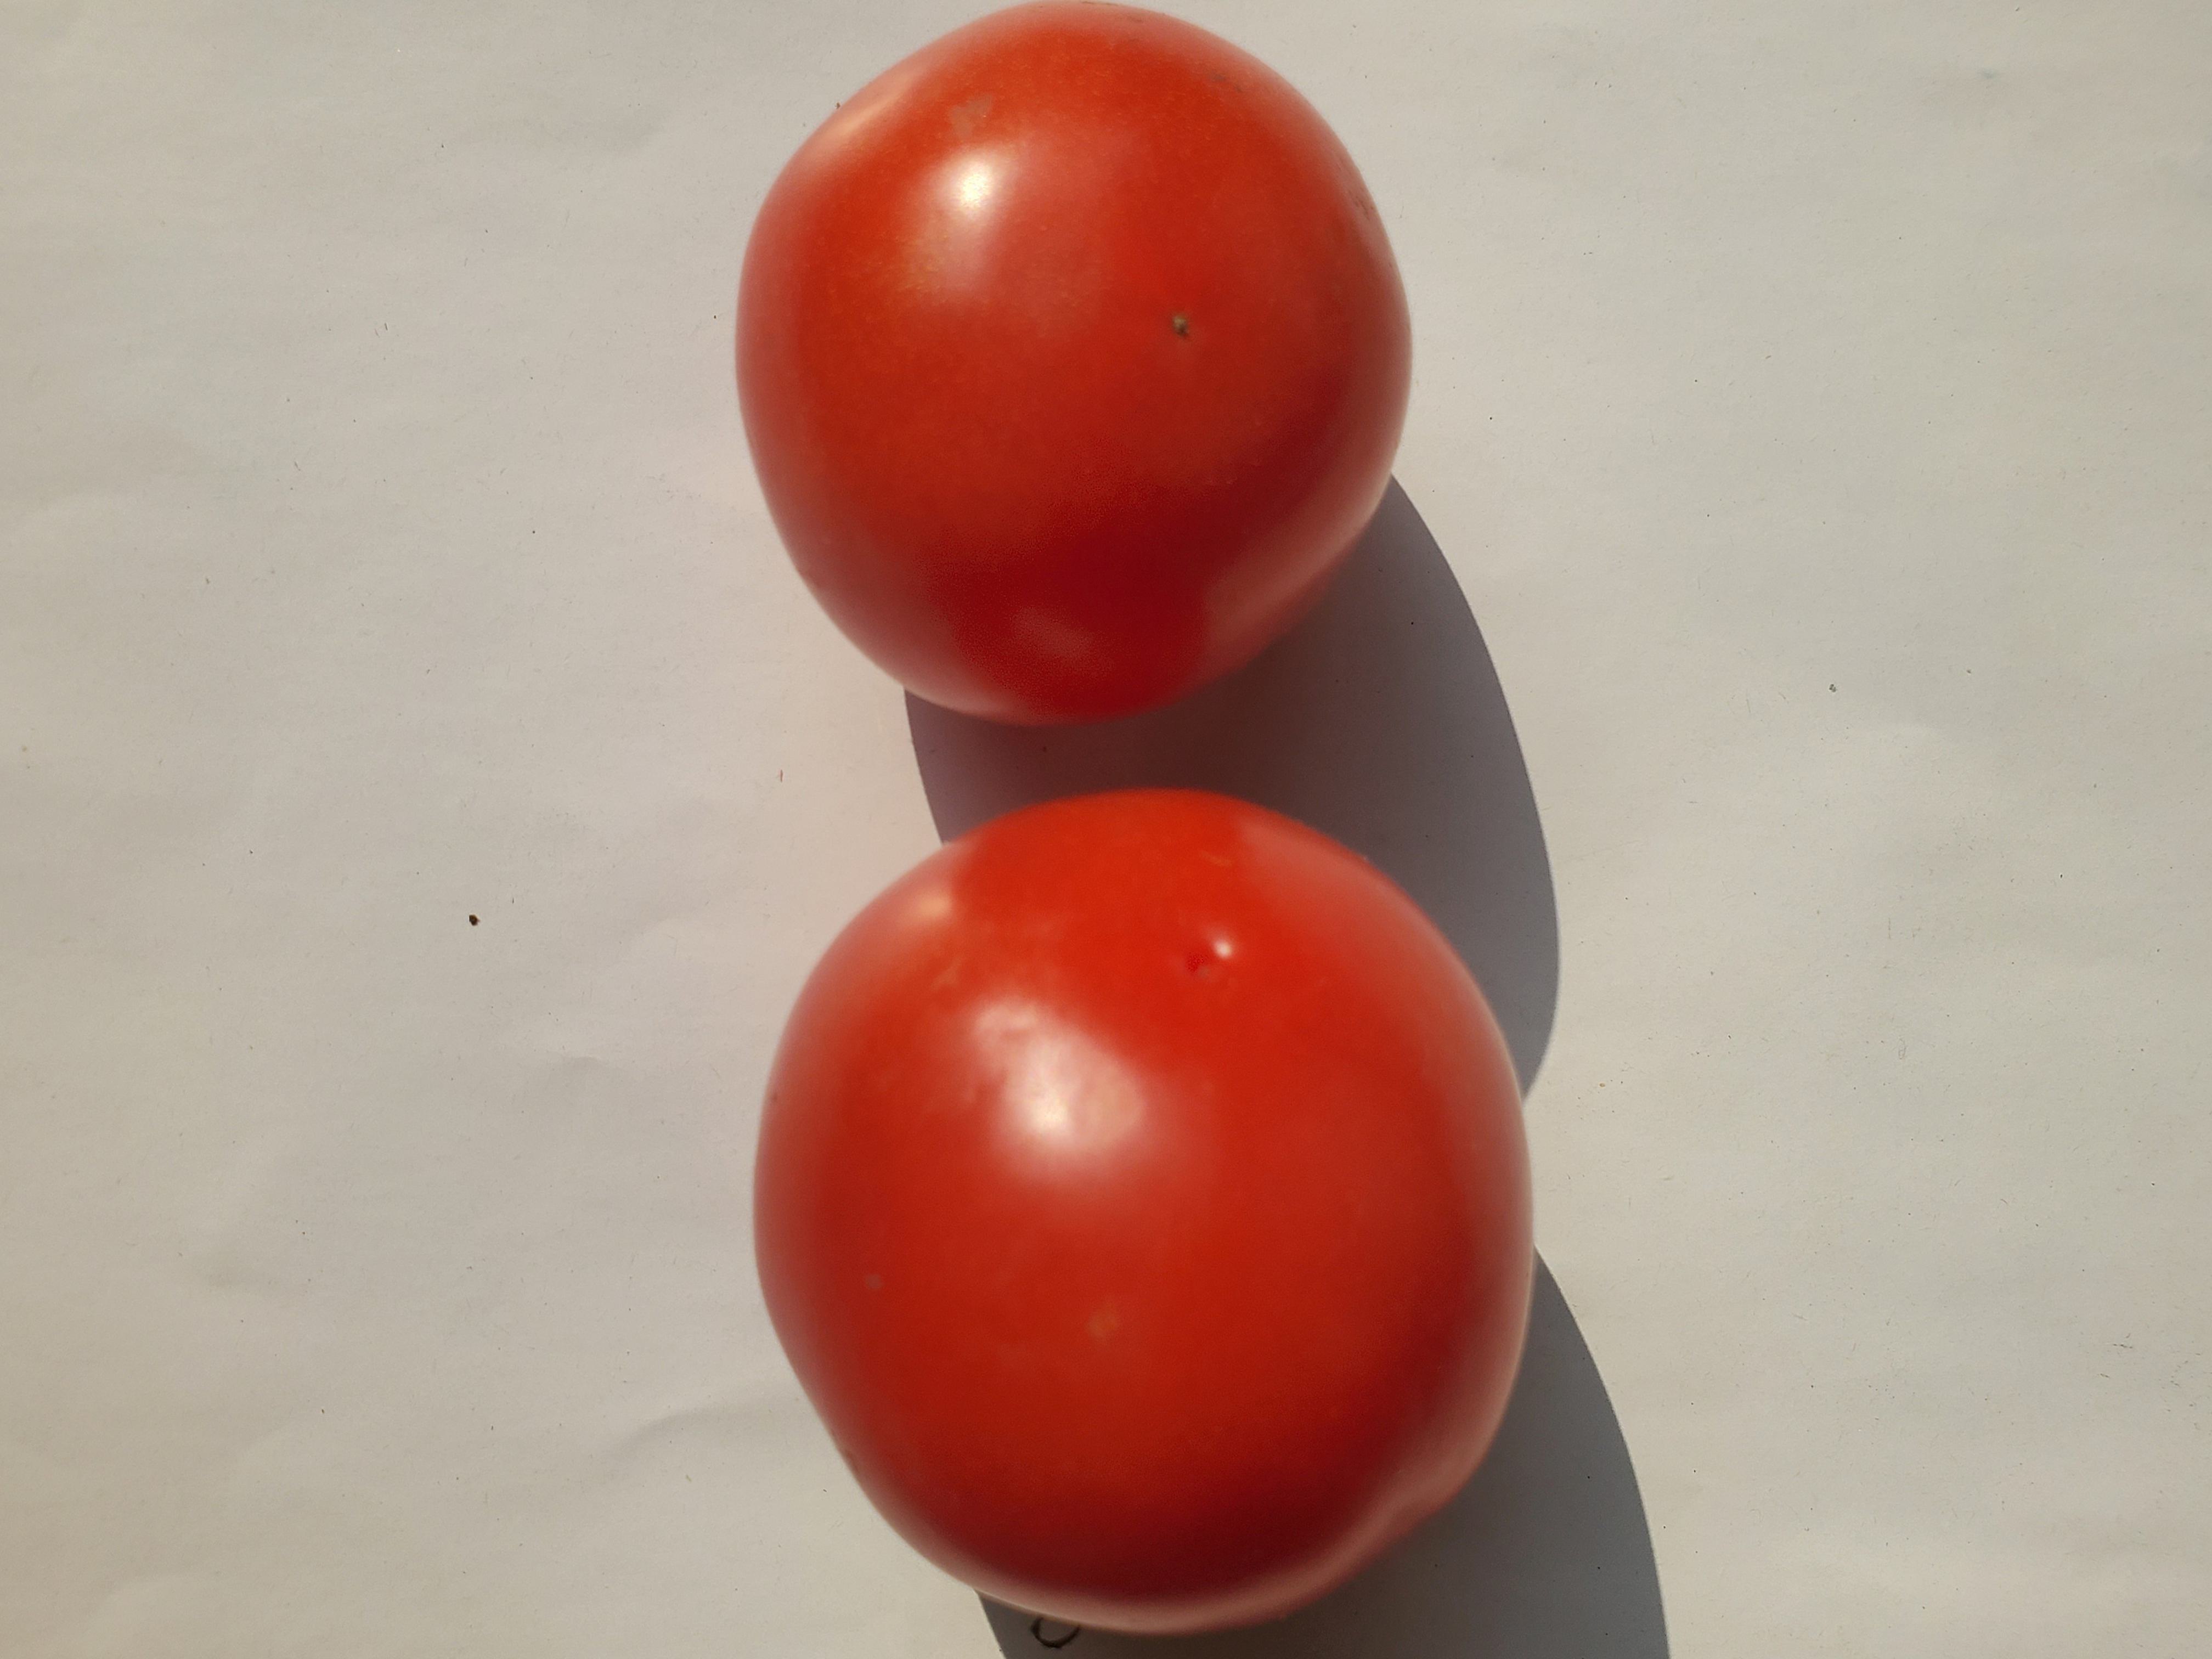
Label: Fresh